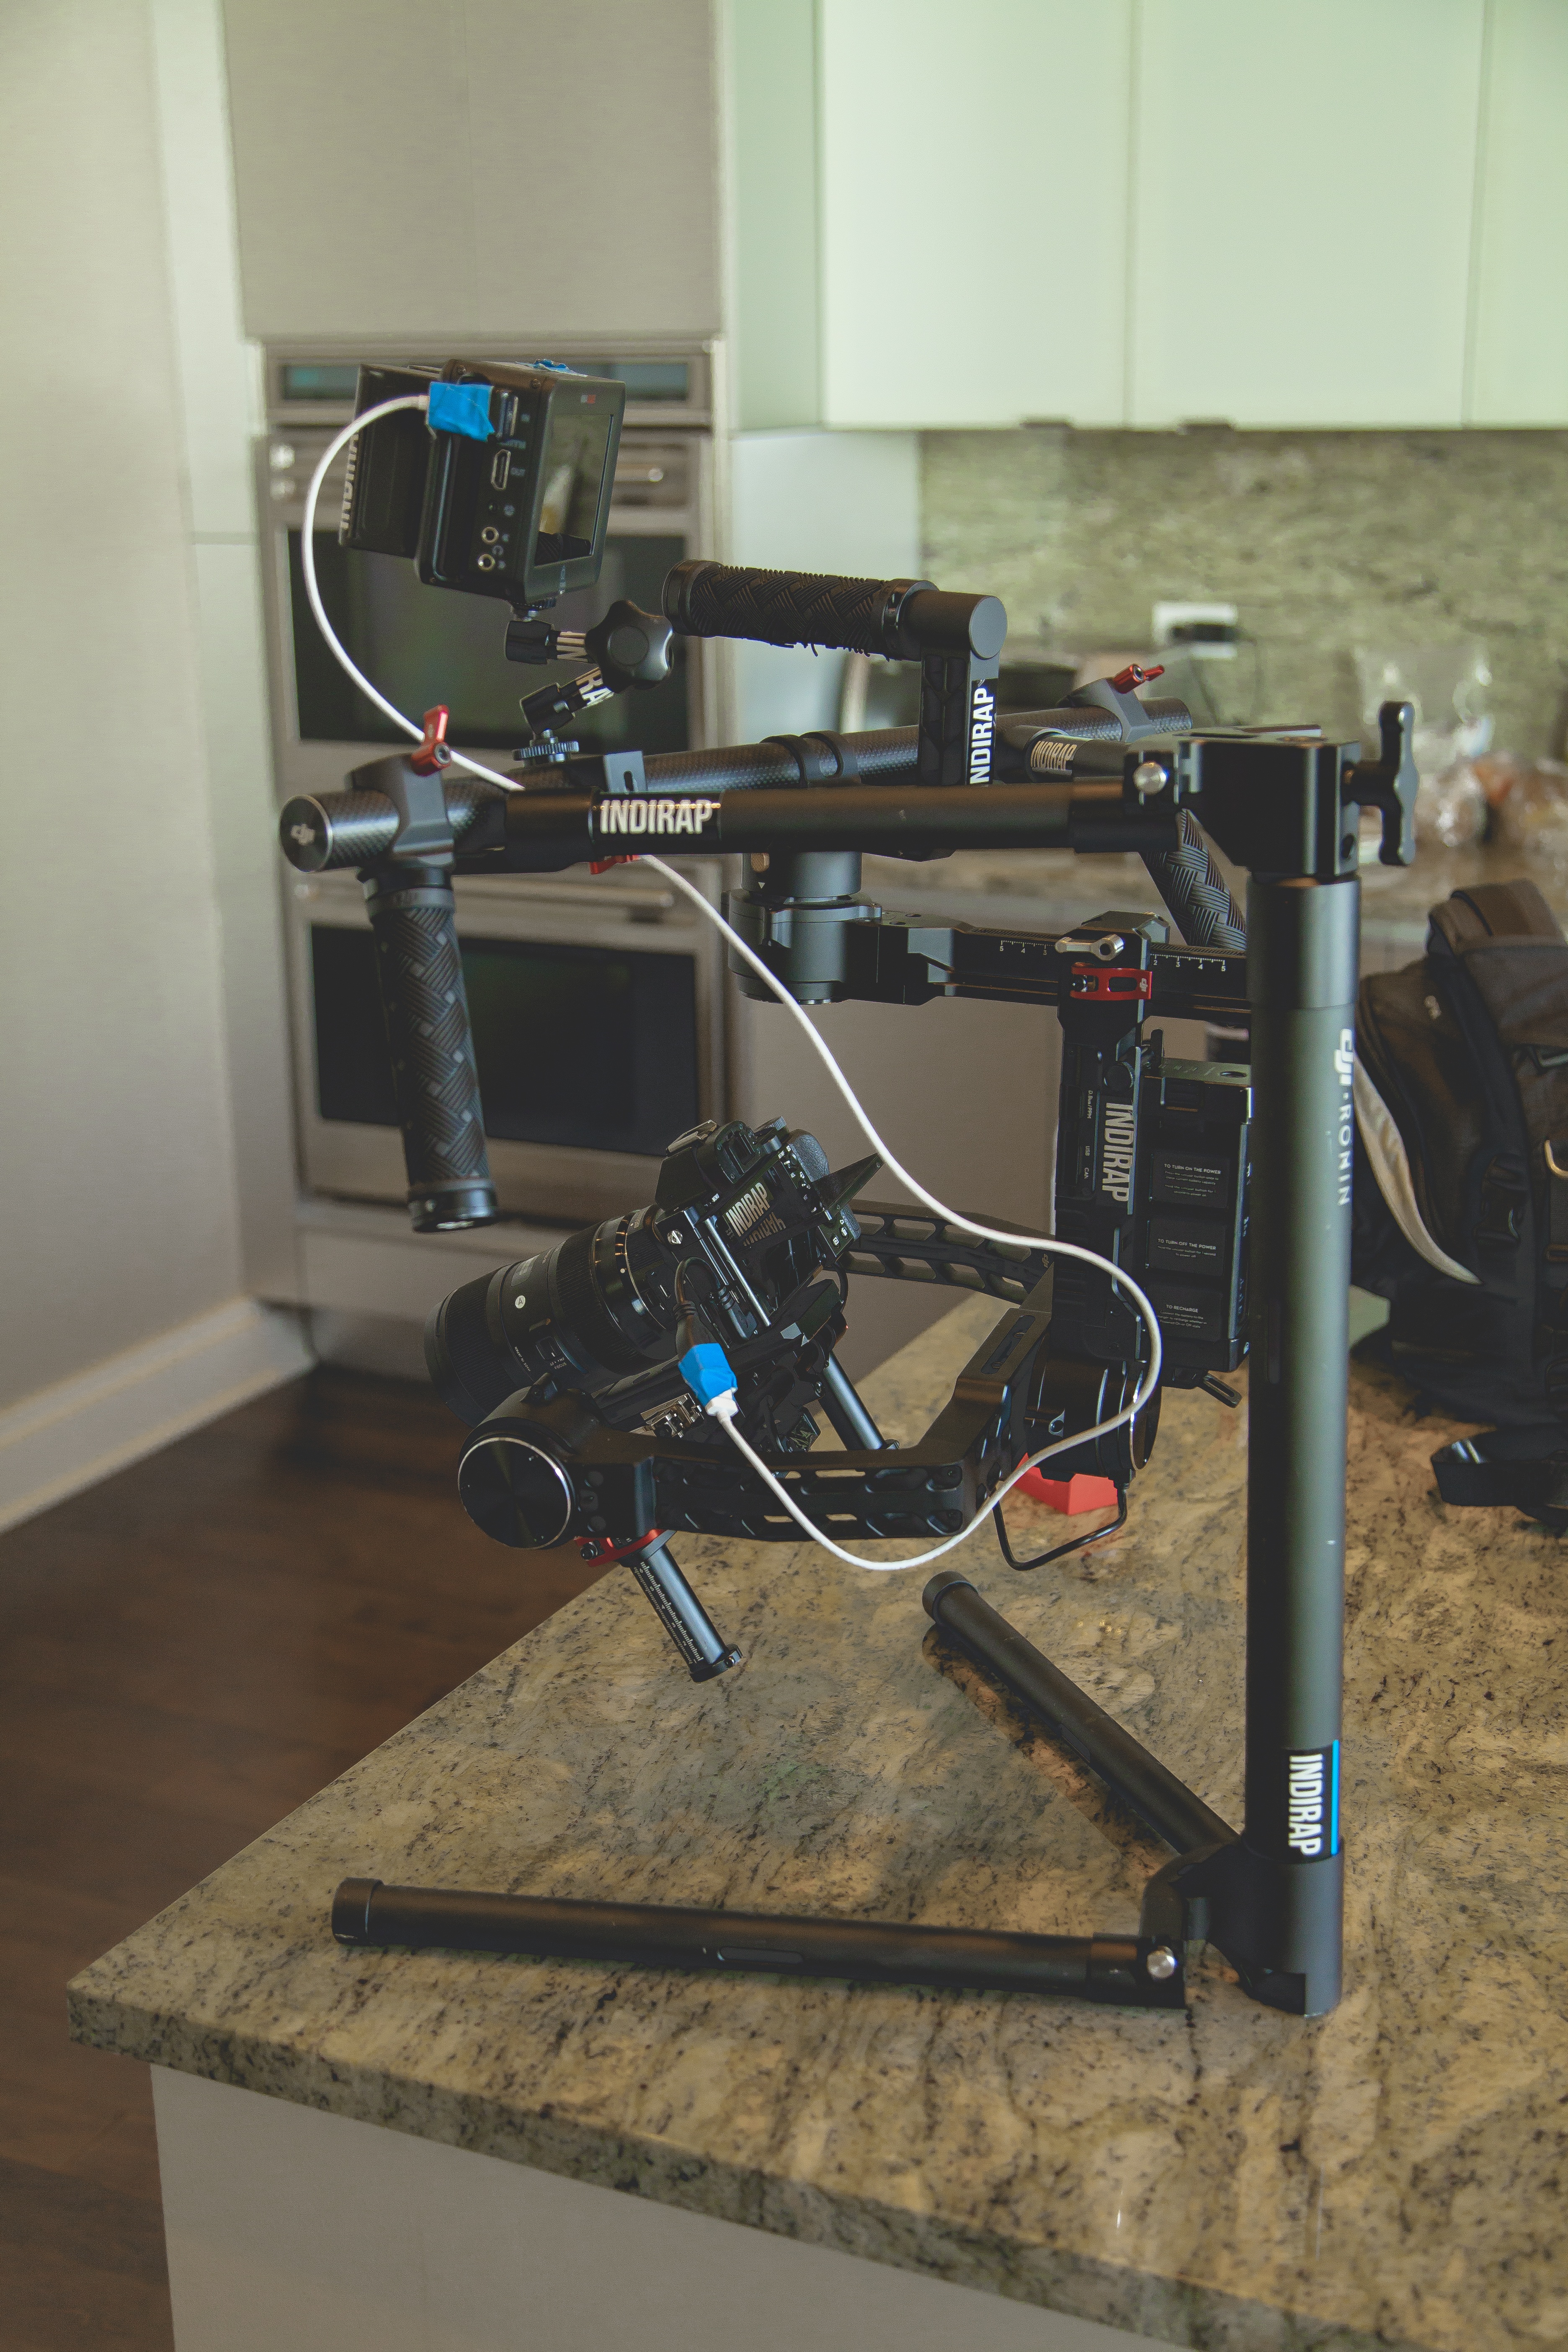
structure, camera, floor, kitchen, machine, room, dji, videography, resting, cinematography, ronin, stabilizer, a7s, gimbal, 3 axis, sport venue